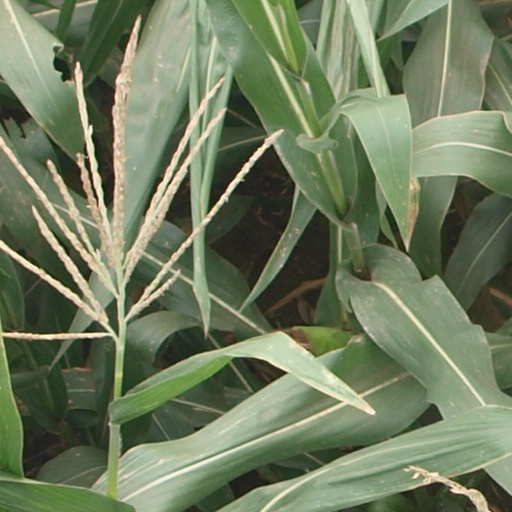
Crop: maize; corn